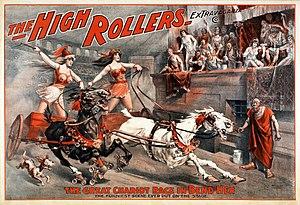
Le burlesque américain est un genre de spectacle de variété, adapté aux États-Unis, au XIXᵉ siècle. Dérivés d'éléments du burlesque victorien, du music-hall et des minstrel shows, les spectacles burlesques américains deviennent populaires, à la fin des années 1860 et évoluent lentement pour mettre en scène la comédie grivoise et la nudité féminine. Au début des années 1930, l'élément striptease du burlesque éclipse la comédie et soumet le burlesque à une législation locale étendue. Le burlesque perd progressivement de sa popularité, à partir des années 1940. Un certain nombre de producteurs cherchent à capitaliser sur la nostalgie du divertissement en essayant de recréer l'esprit du burlesque, dans les films hollywoodiens, des années 1930 aux années 1960. Depuis les années 1990, ce format connaît un regain d'intérêt, avec le new burlesque.